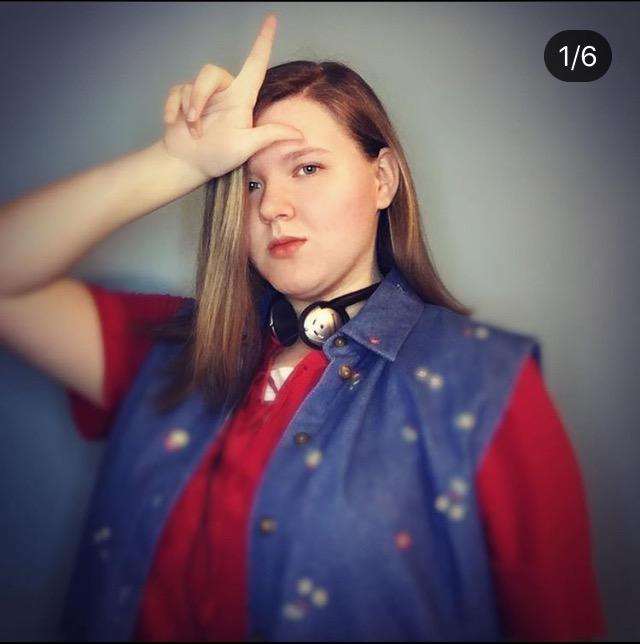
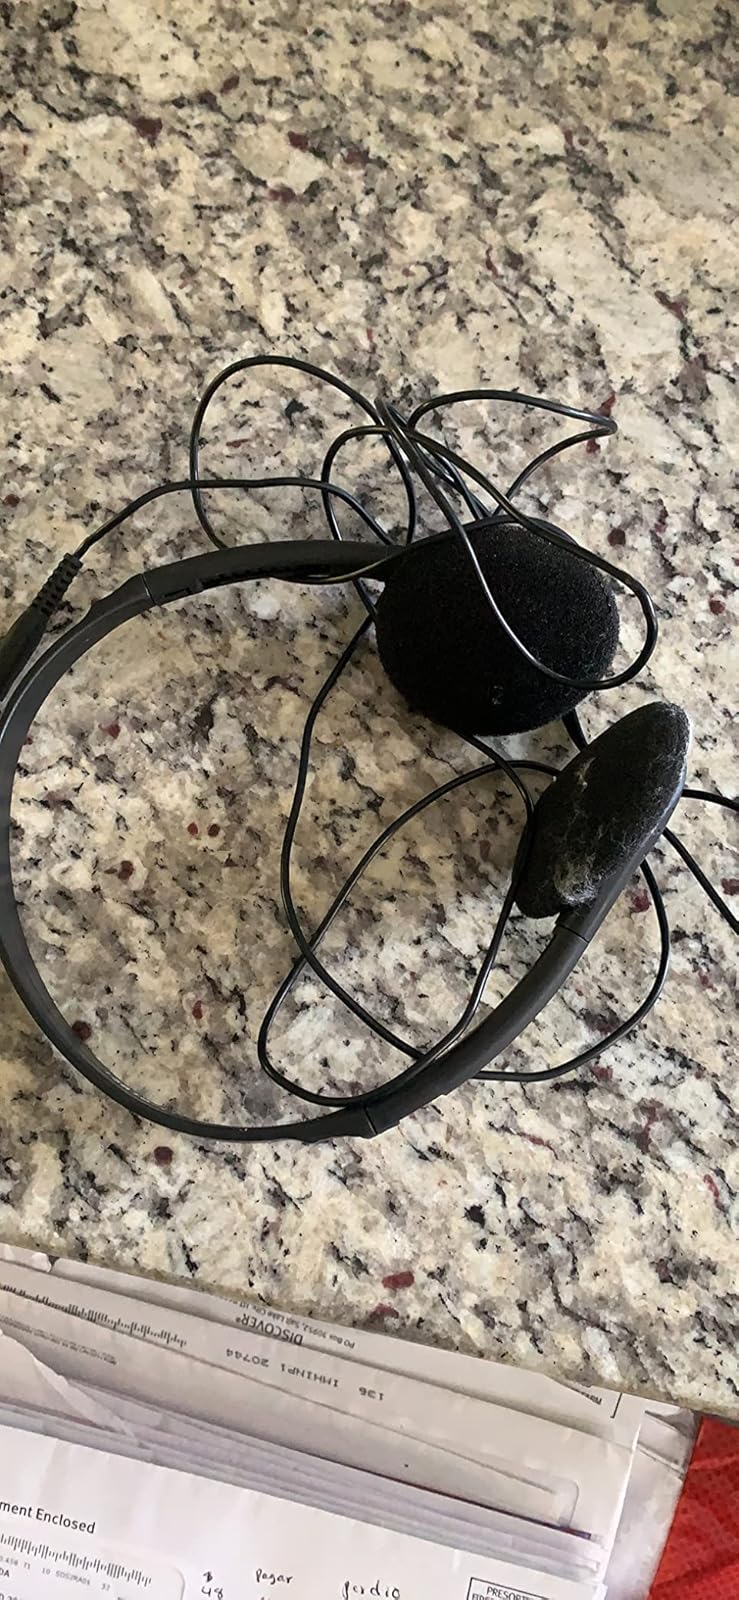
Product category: headphones
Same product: yes